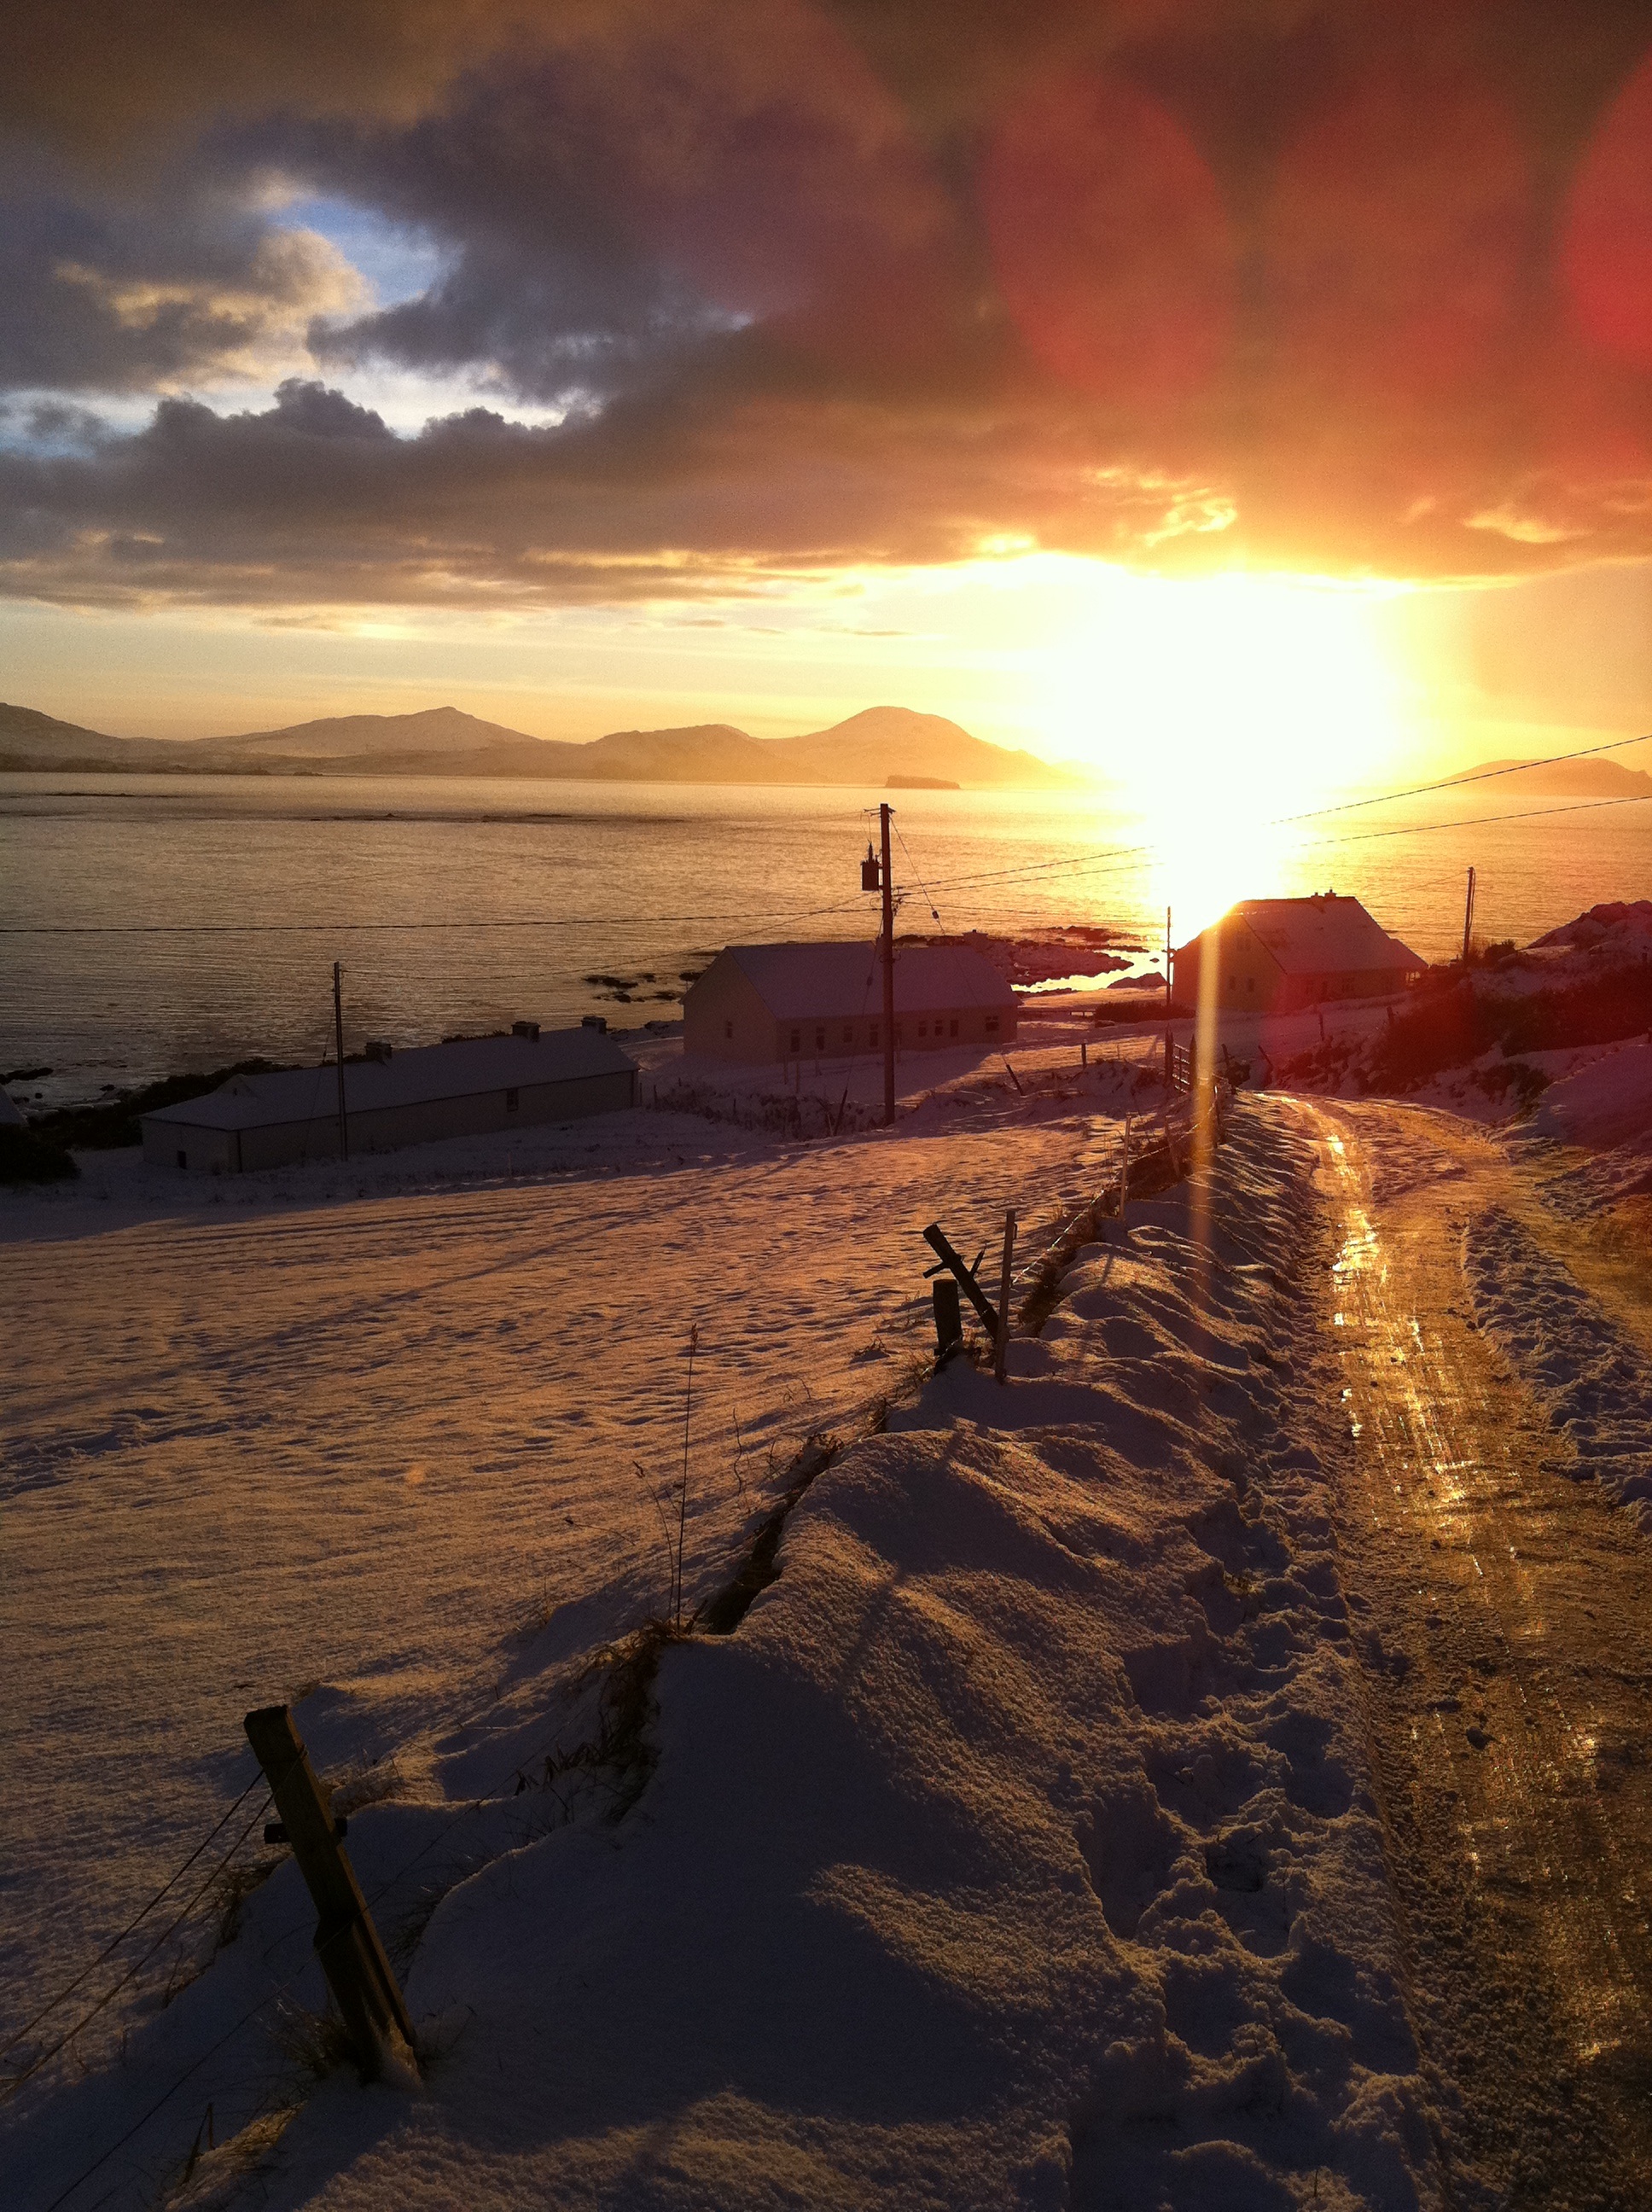
beach, sea, coast, sand, ocean, horizon, snow, cloud, sky, sun, sunrise, sunset, sunlight, morning, shore, wave, dawn, dusk, evening, reflection, ireland, afterglow, donegal, malin head